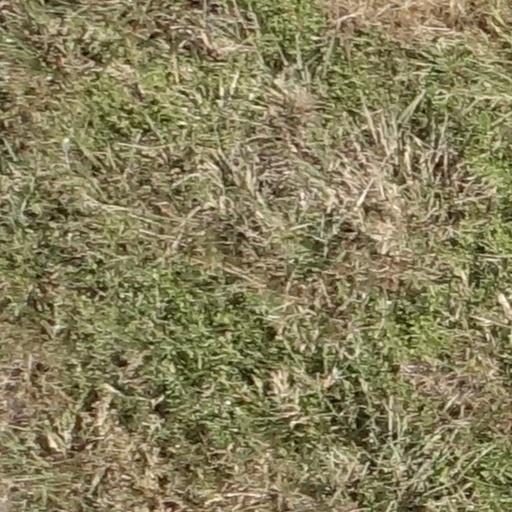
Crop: sorghum